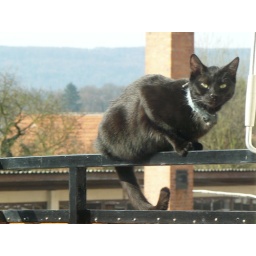
Kuzco sitting on the handrail, 25 ft above the ground